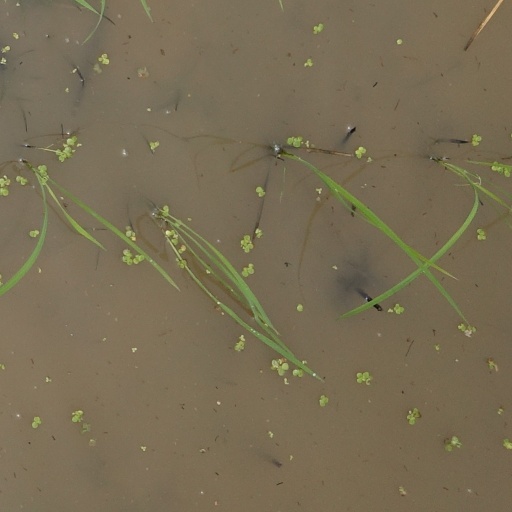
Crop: rice